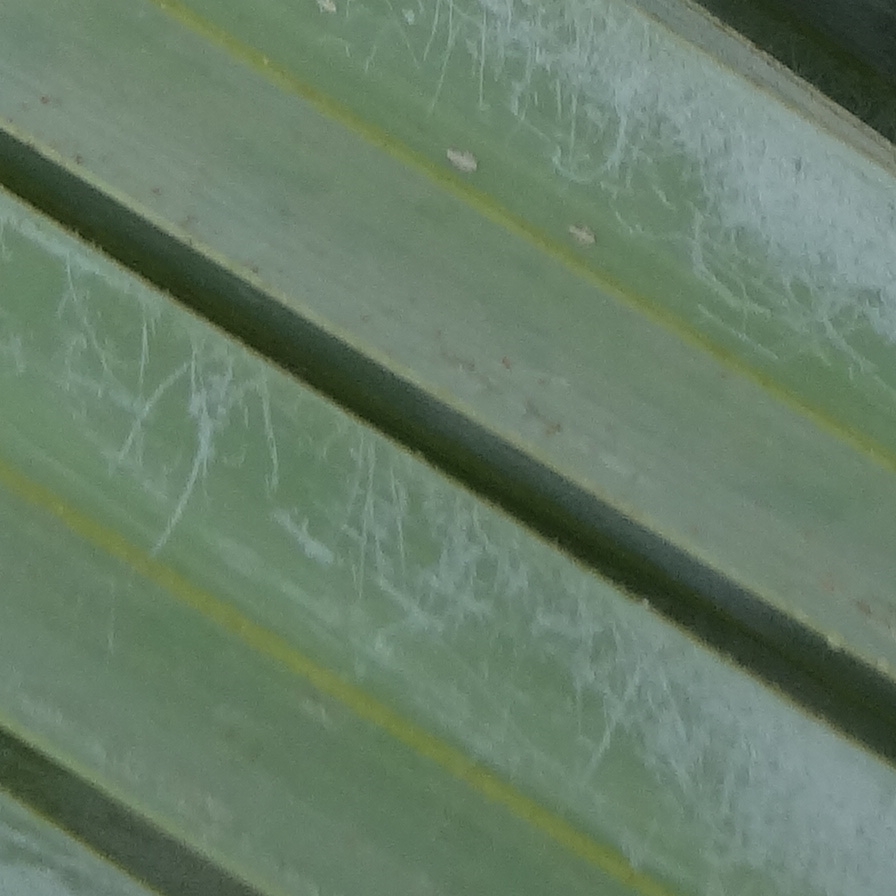
Label: Bug